The Westing Game

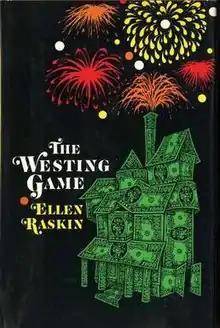
First edition

The Westing Game is a mystery book written by Ellen Raskin and published by Dutton on May 1, 1978. It won the Newbery Medal recognizing the year's most distinguished contribution to American children's literature.